Summerstock Conservatory

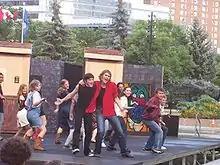
Opening night of 2007's production of "Footloose" at Olympic Plaza in Downtown Calgary.

Summerstock Conservatory was a theatre company based out of Westmount Charter School in Calgary, Alberta from 2002 to 2012. Every year, between 1 and 14 August, high school and young post-secondary students from across Canada performed a play in Olympic Plaza.